All India Rajakulathor Peravai

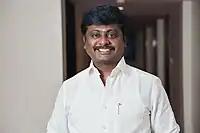
Dr. M. K. Vengadeshkumar BABL, founder and Leader of All India Rajakulathor Peravai

This assembly originated in Chennai and the first meeting of state administrators in Trichy district was well attended by nearly Thousand people,the founder,who is a High Court advocate,is the former State Students' Deputy Secretary of the Dravida Munnetra Kazhagam and is close to former Member of Parliament T. K. S. Elangovan.